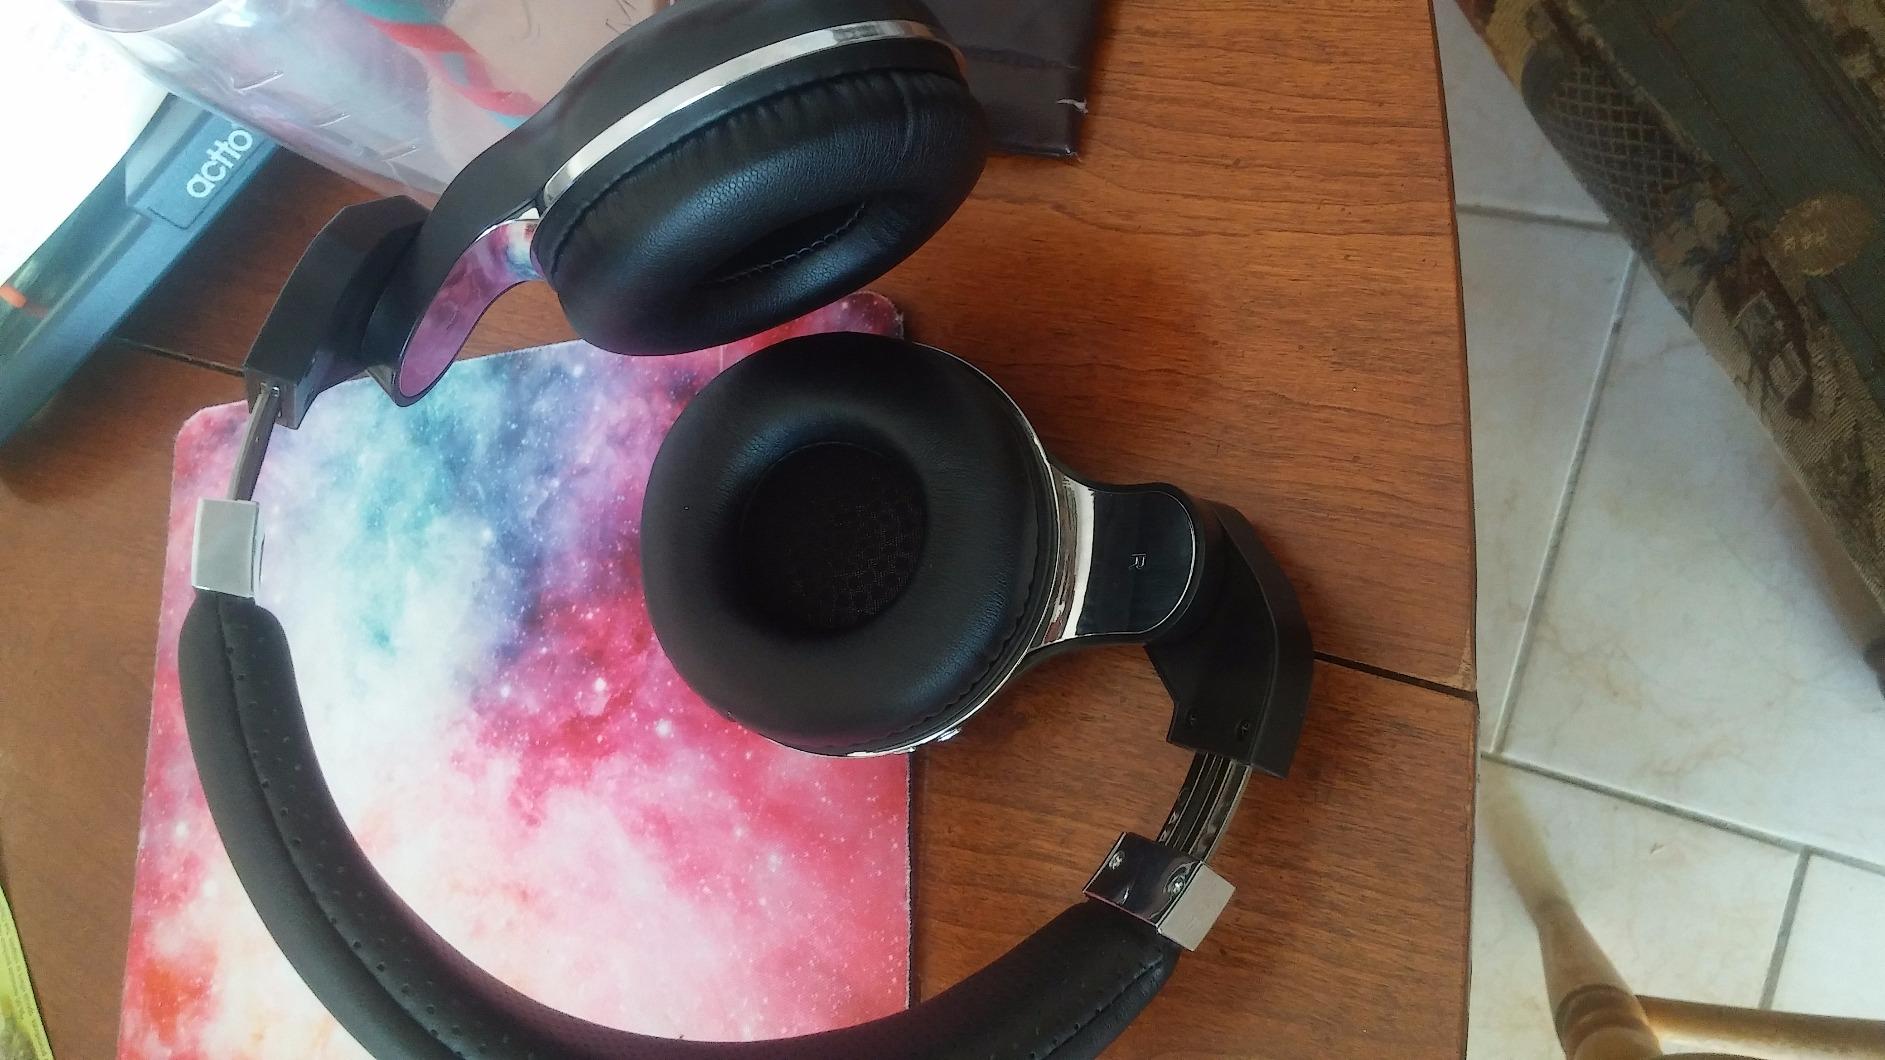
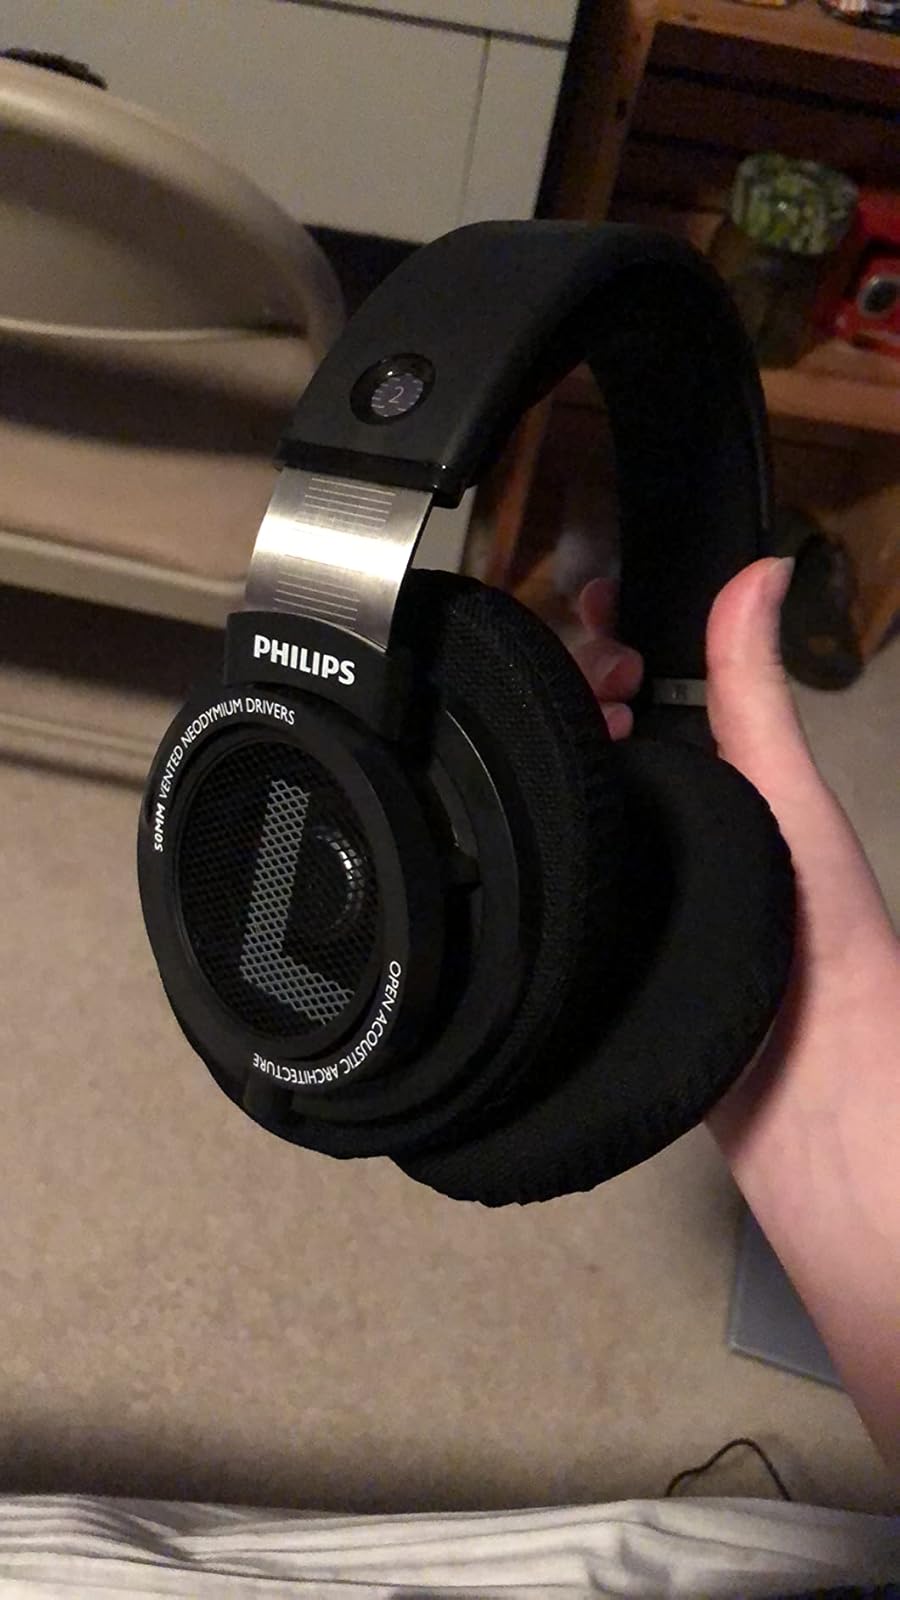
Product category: headphones
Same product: no